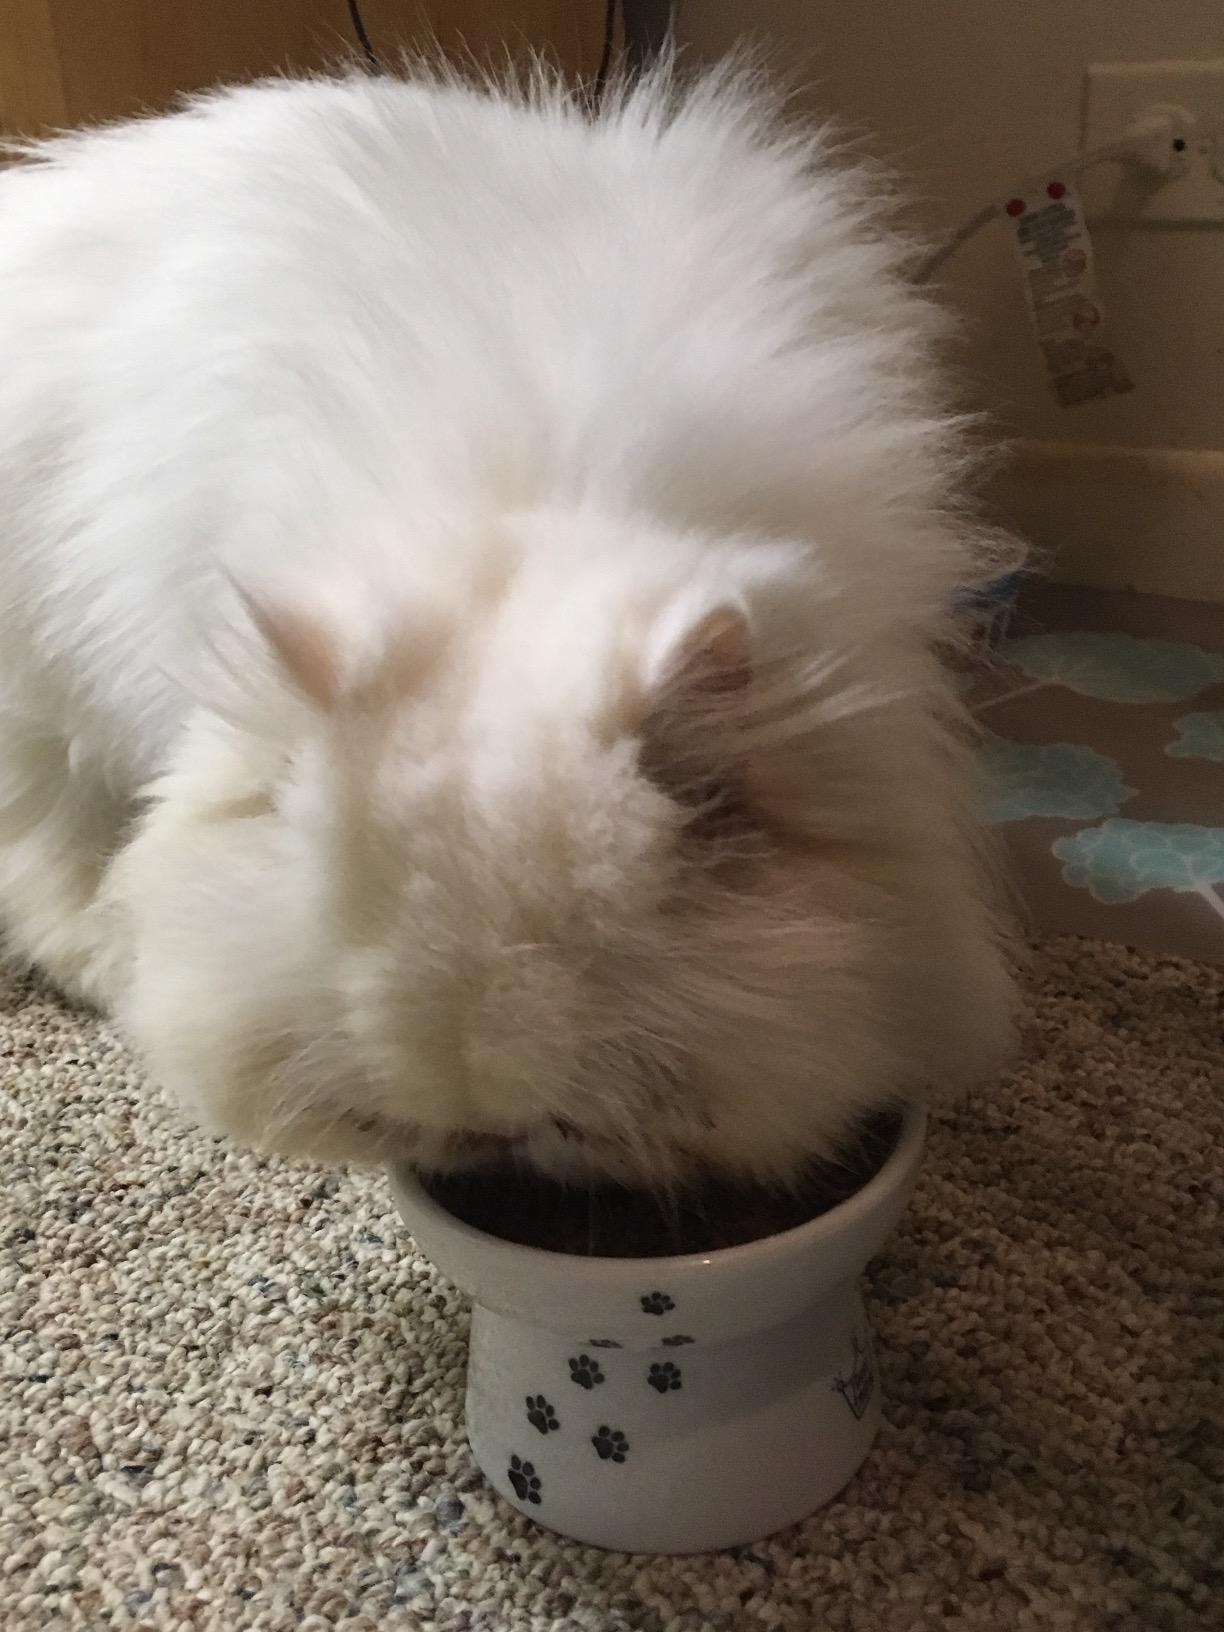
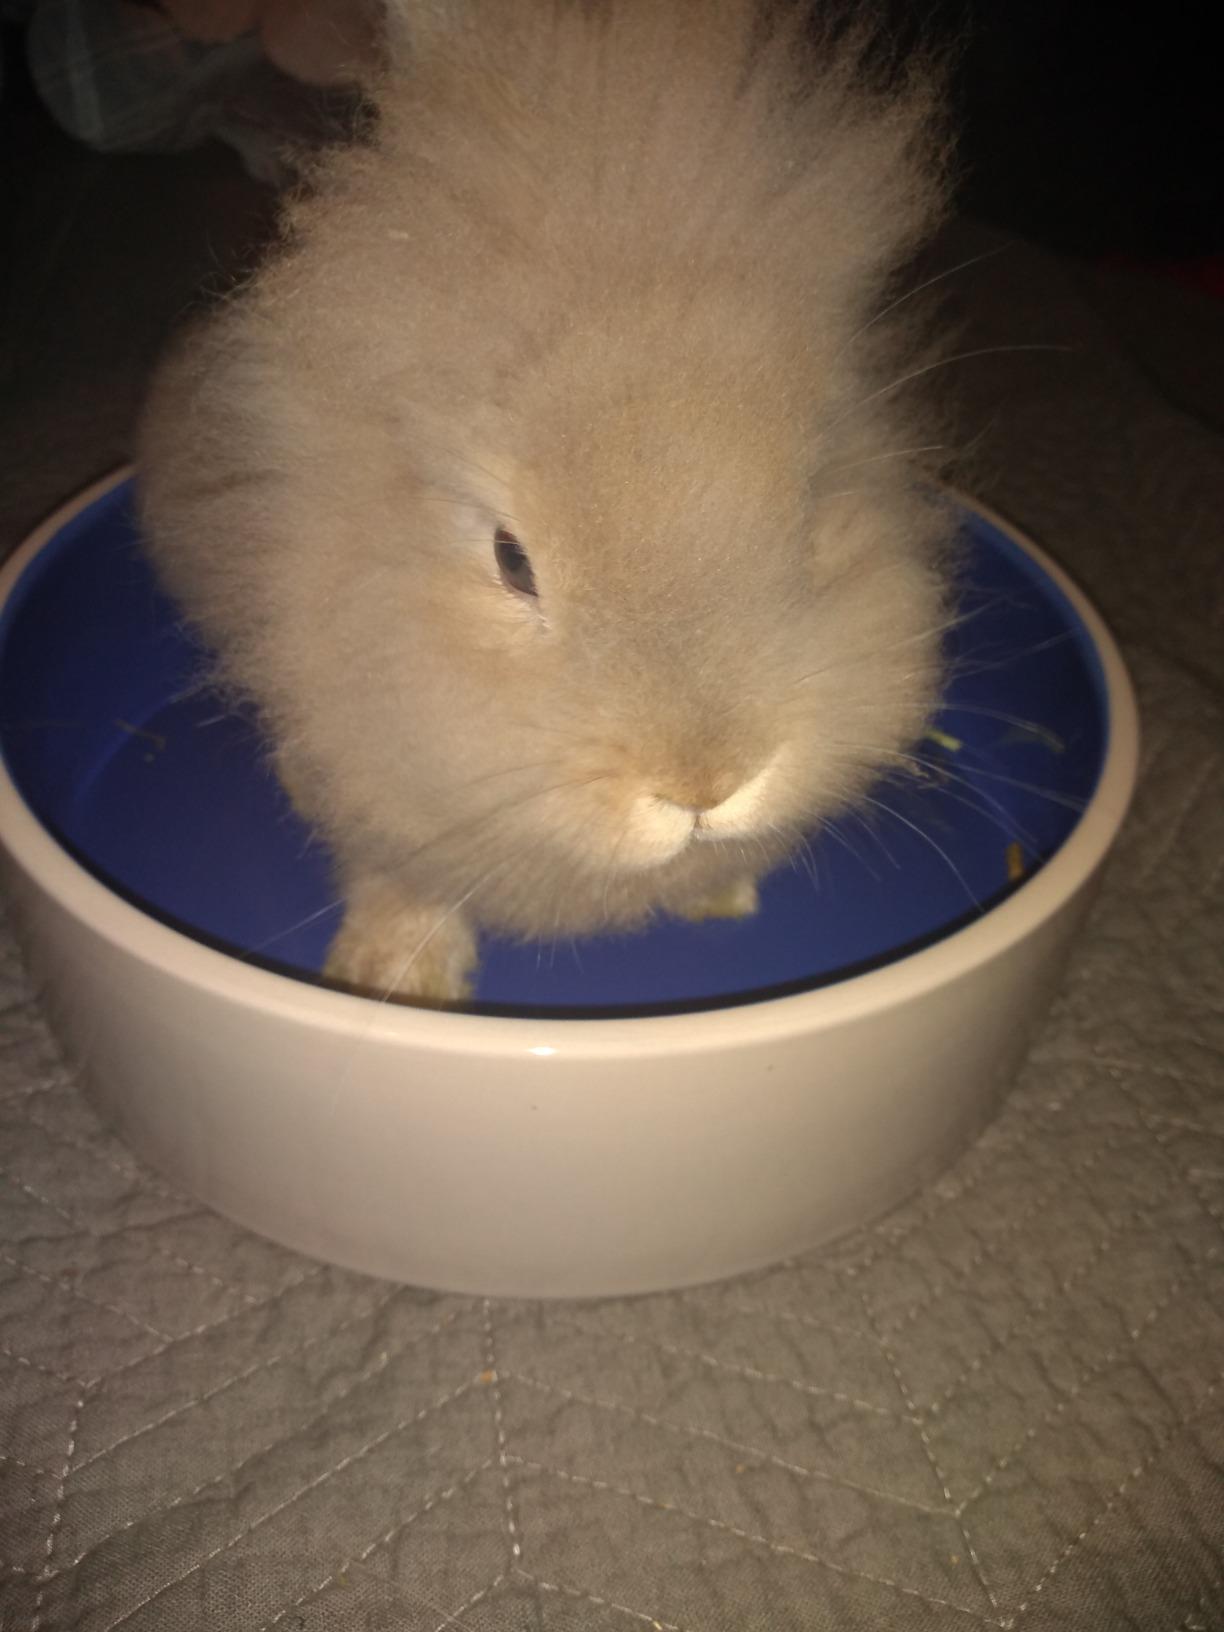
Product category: items_bowl
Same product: no